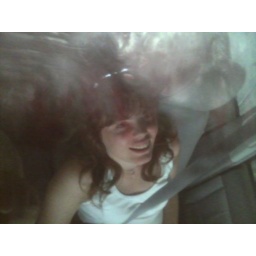
This is a reflection off my sun roof during a car wash with Stacy in the passenger seat.